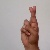
The image shows a hand gesture representing the letter 'R' in Indian Sign Language.